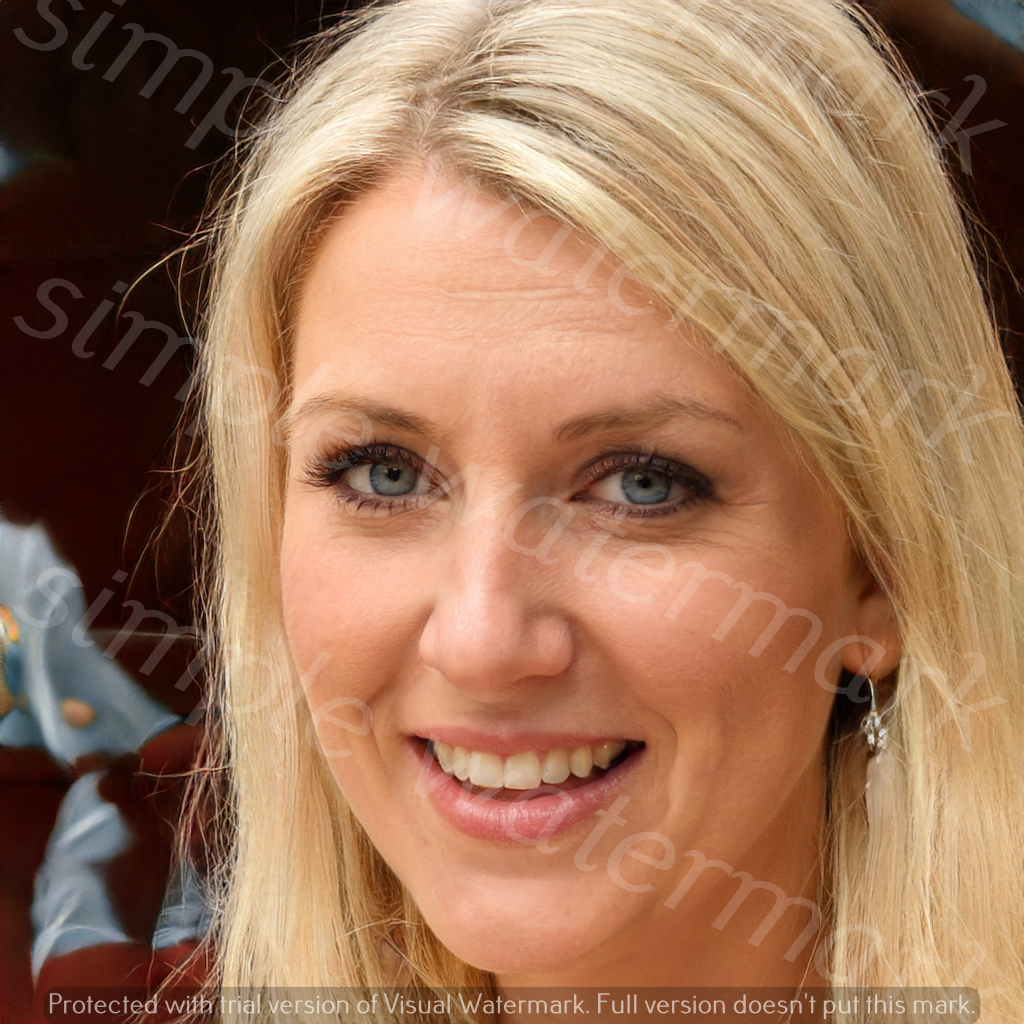
Label: Watermark